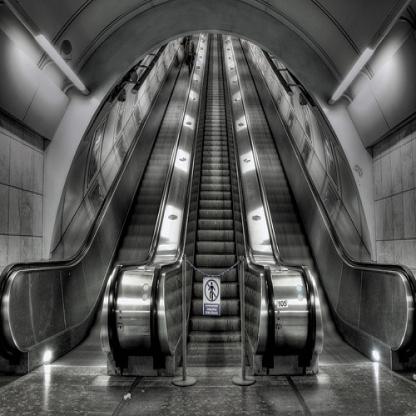
Scene: Indoor